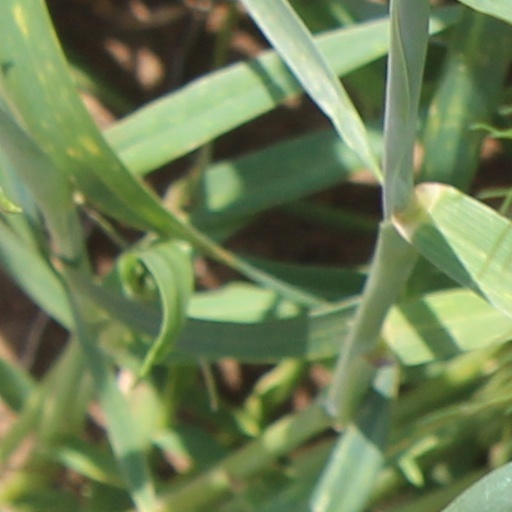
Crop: wheat